Michelle Meister

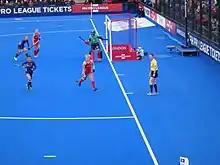
Meister umpiring a Great Britain vs USA FIH Pro League match in 2019

Michelle Meister (born 1978) is a German field hockey umpire. She was the 2018 FIH Umpire of the Year and was one of the two first women to umpire at the Euro Hockey League. She umpires for the Köpenicker Hockey-Union in Berlin.